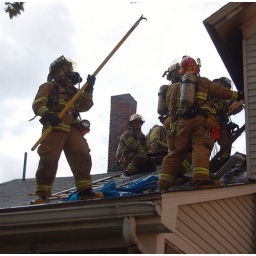
Firefighters working on the roof of a house fire on Rochester Street in the Town of Lima, Livingston County, NY